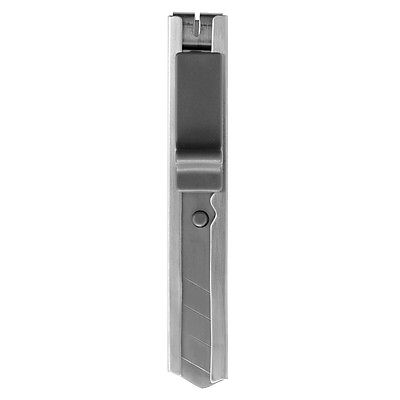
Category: stapler